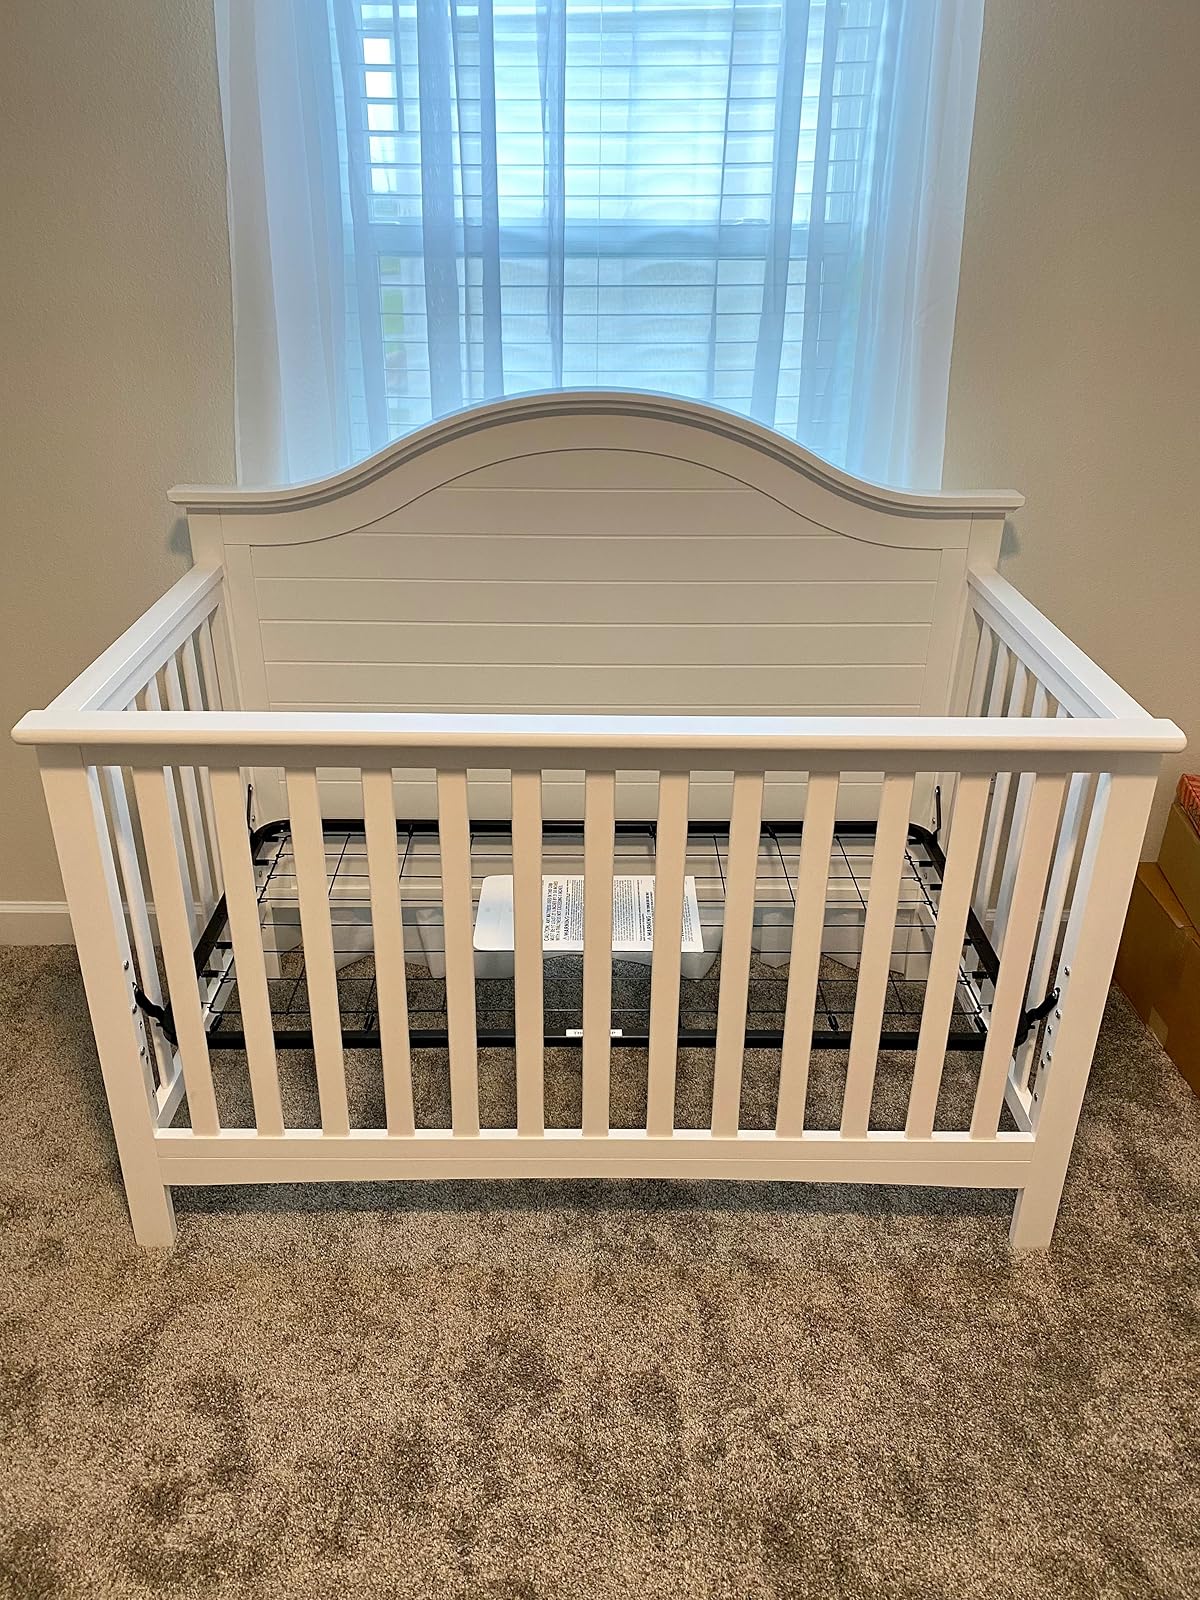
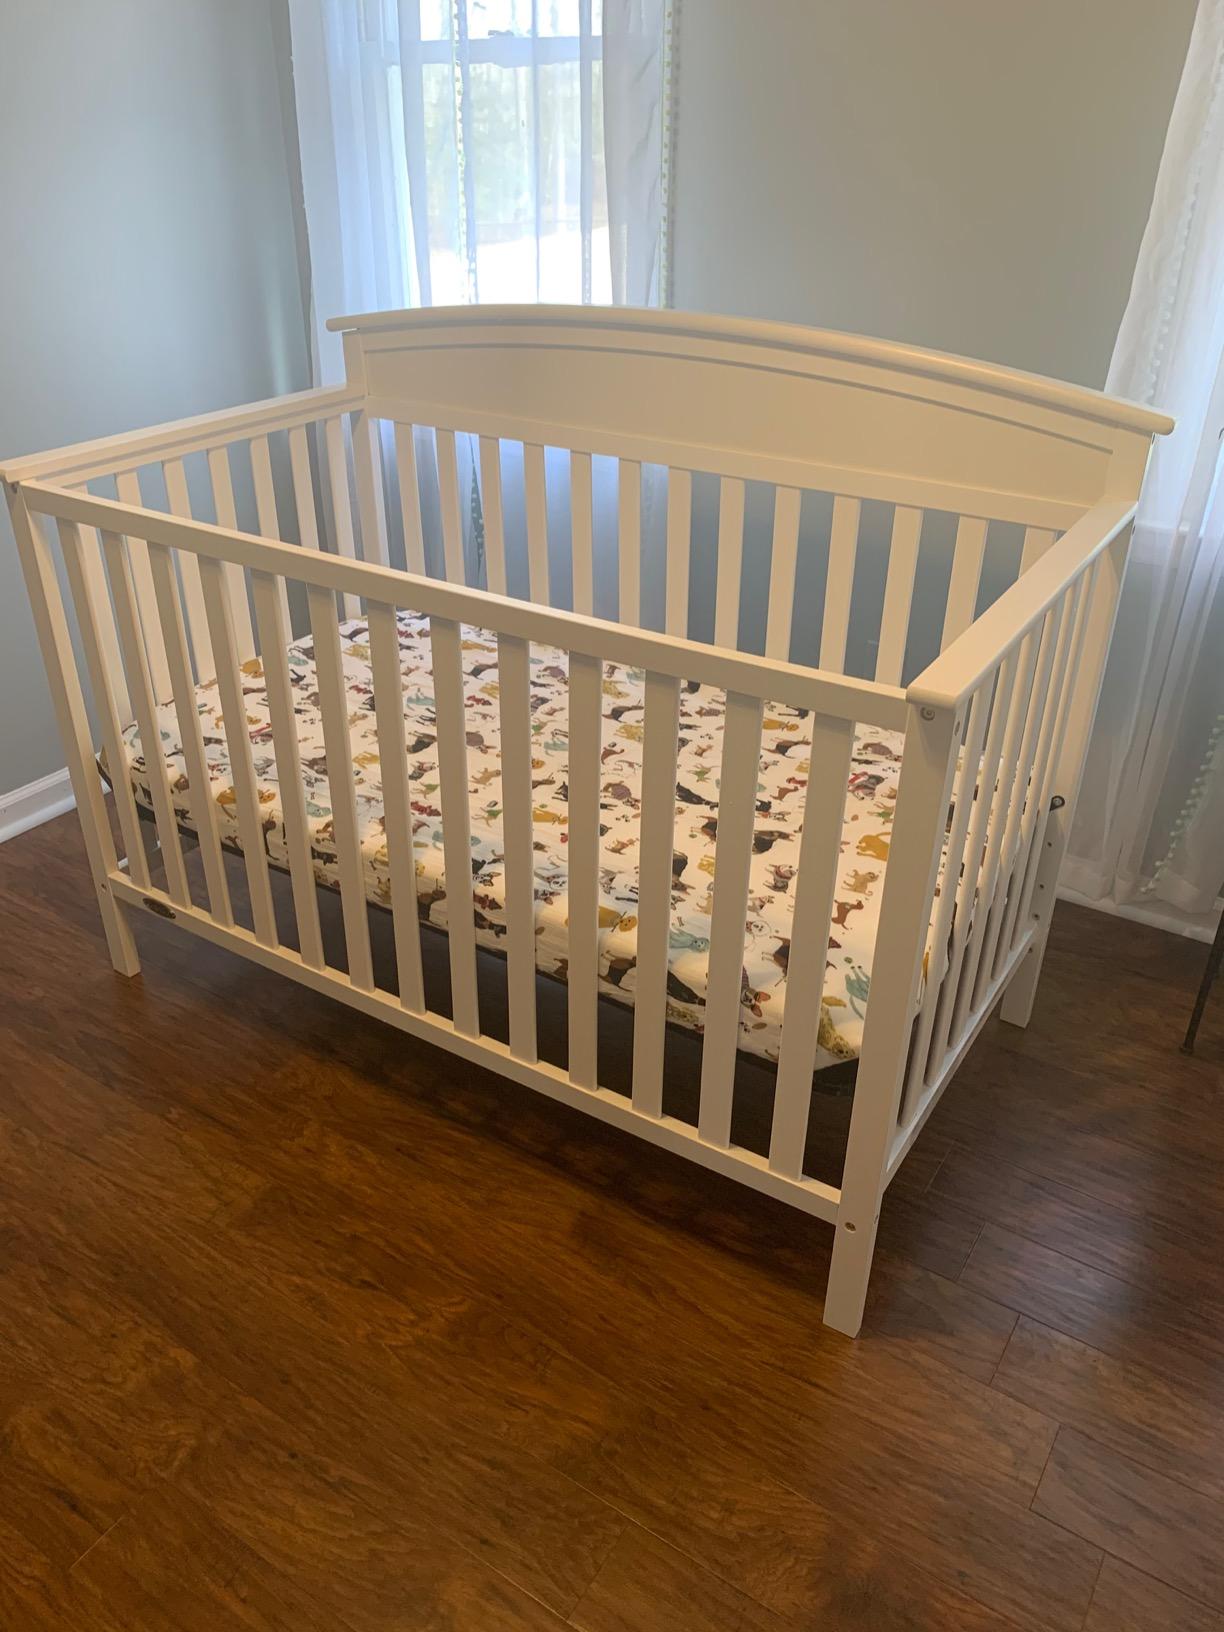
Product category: products_crib
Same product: no